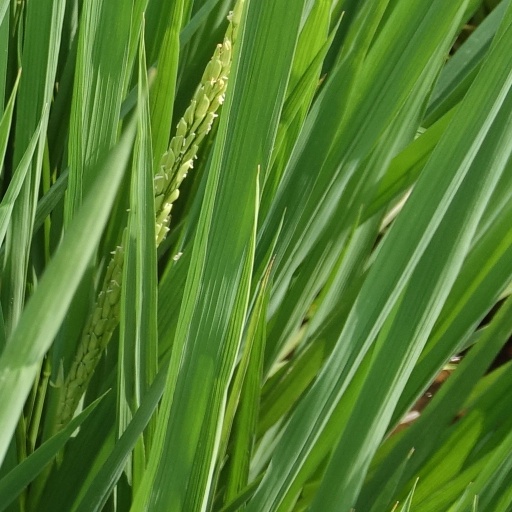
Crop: rice